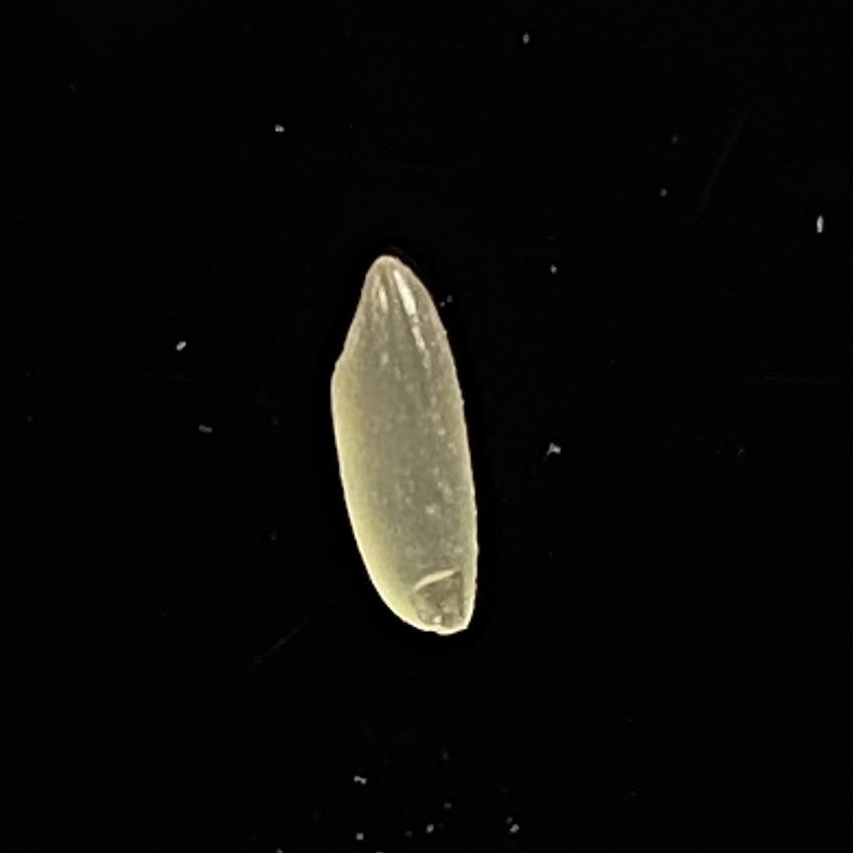
Rice variety: Katarivog